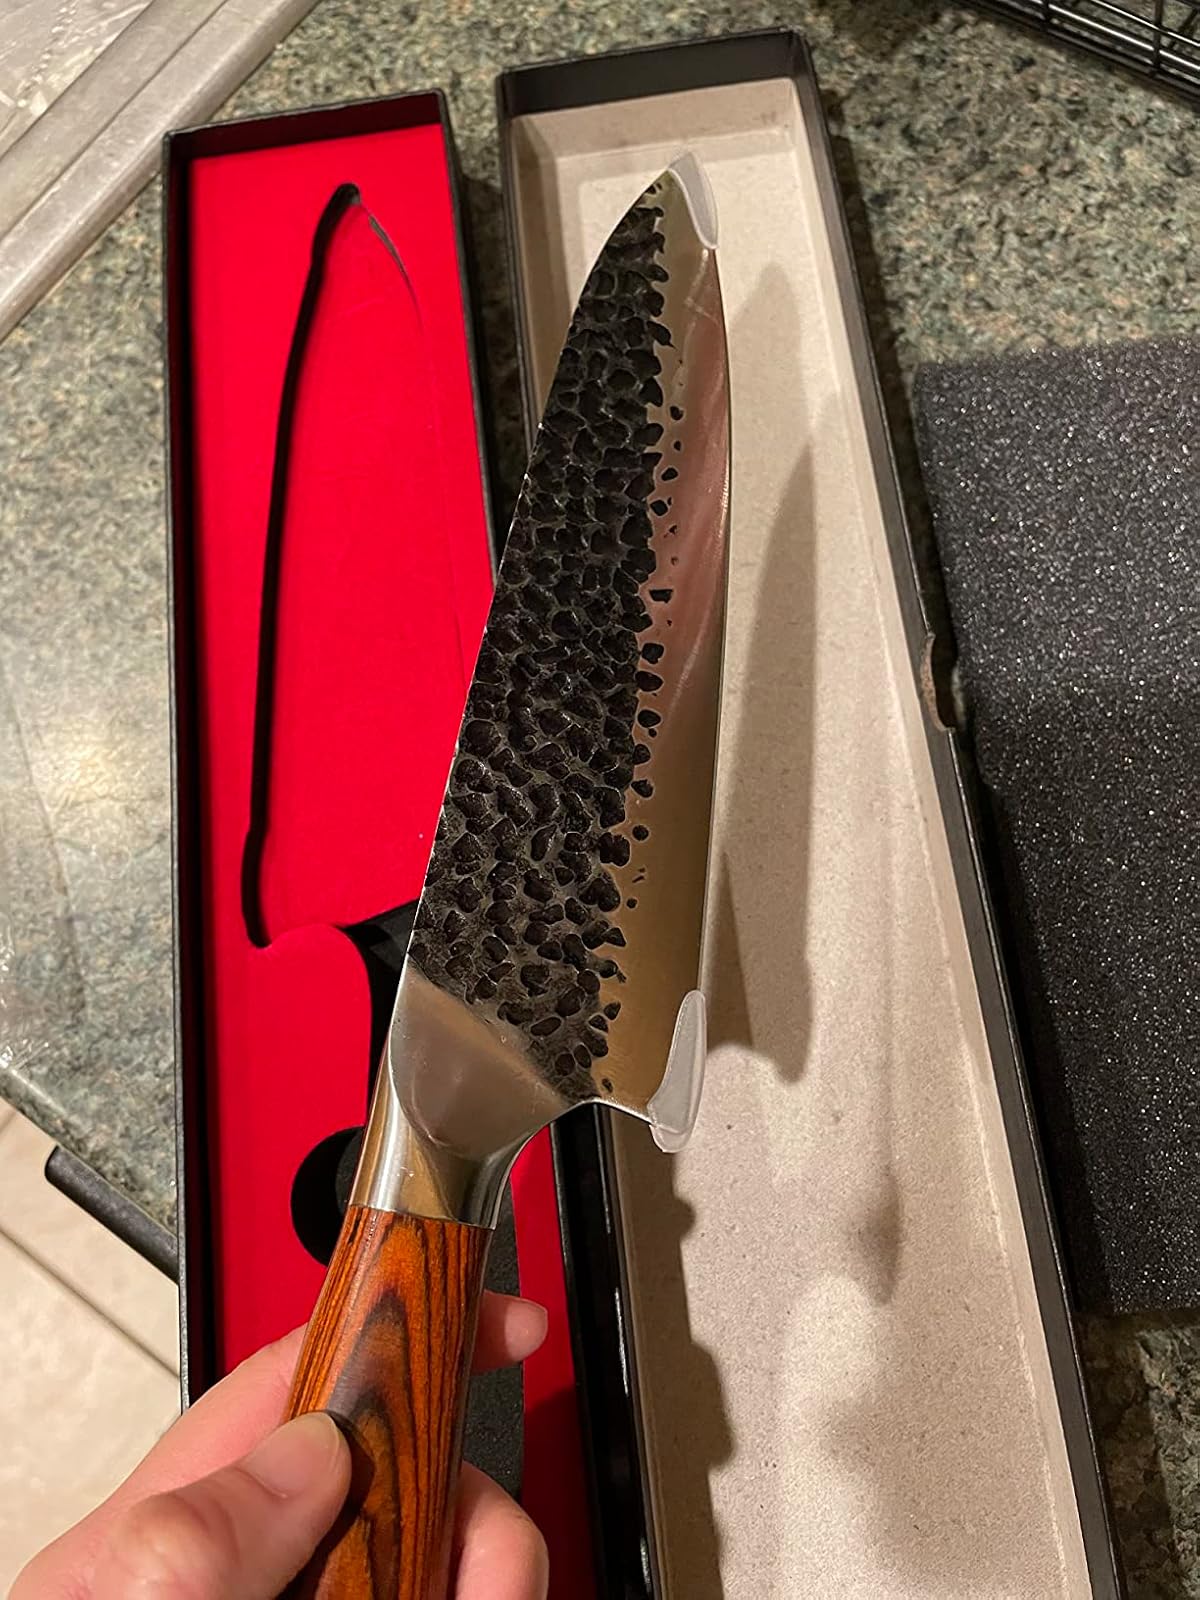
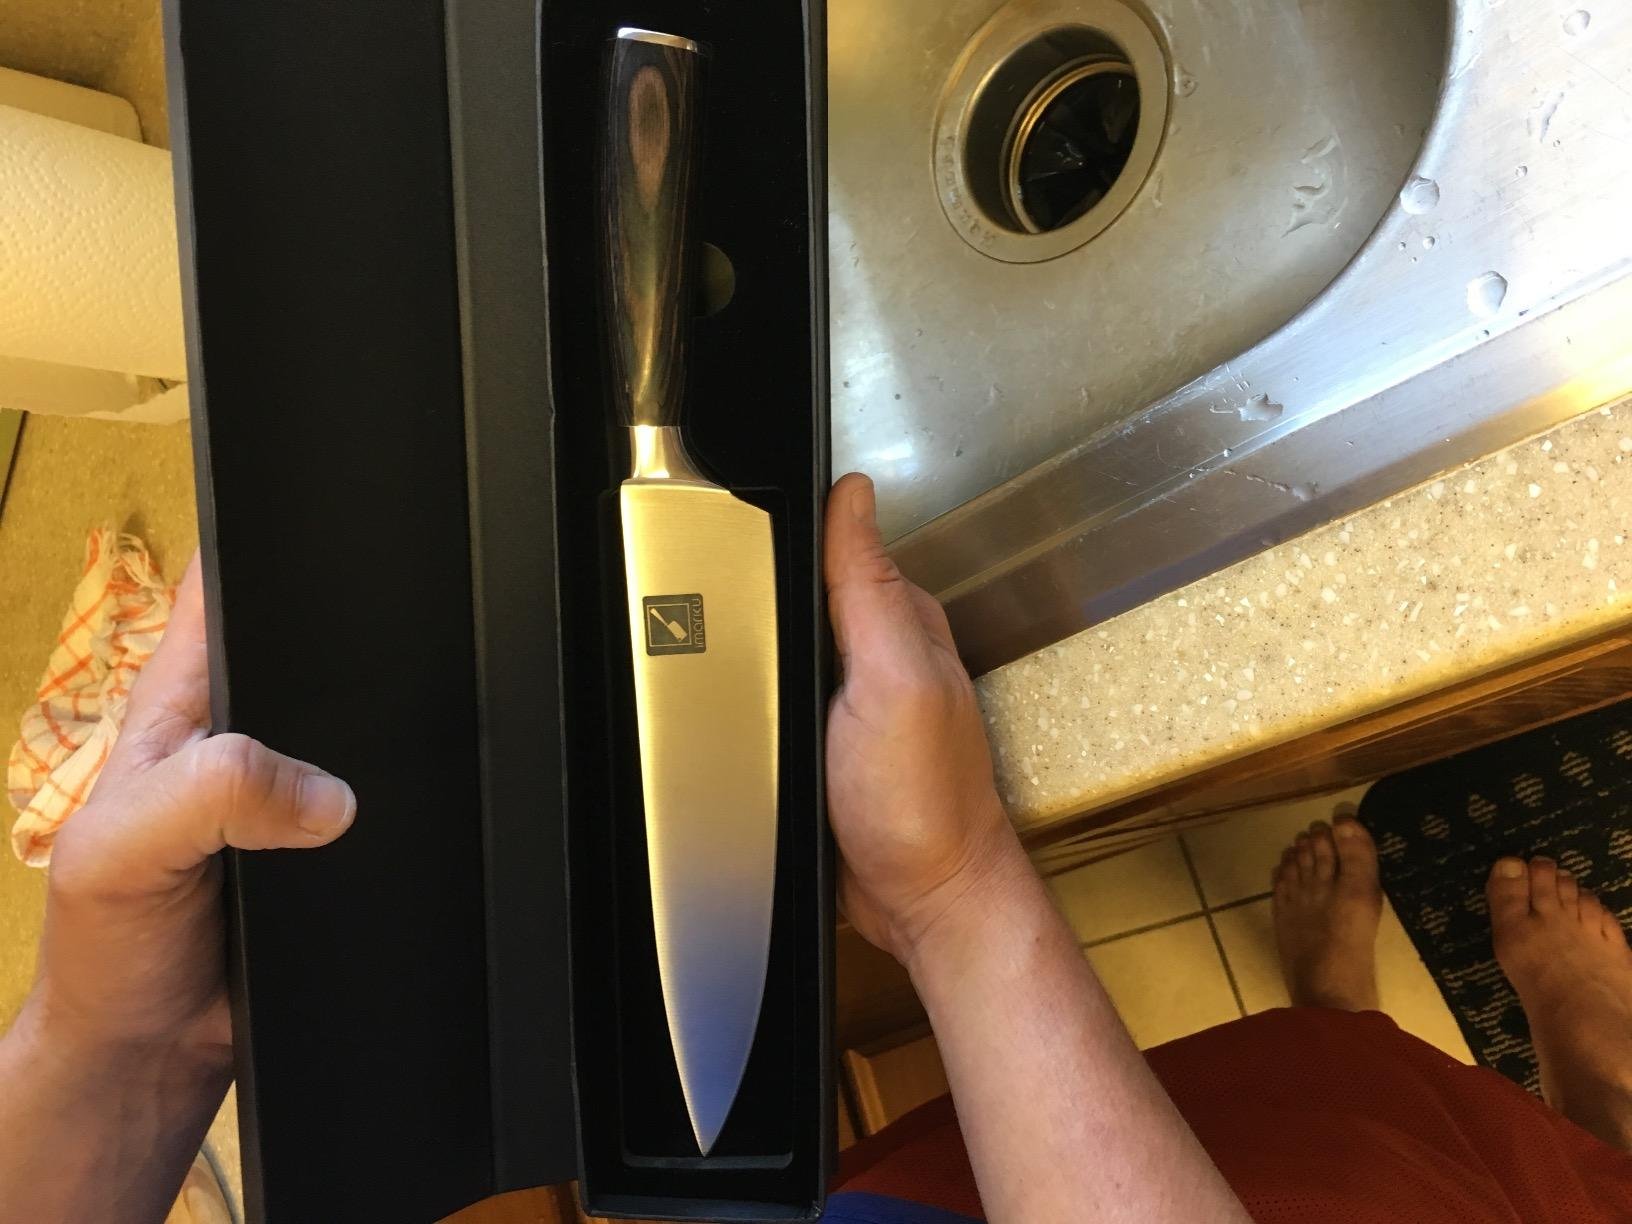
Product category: items_knife
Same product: no